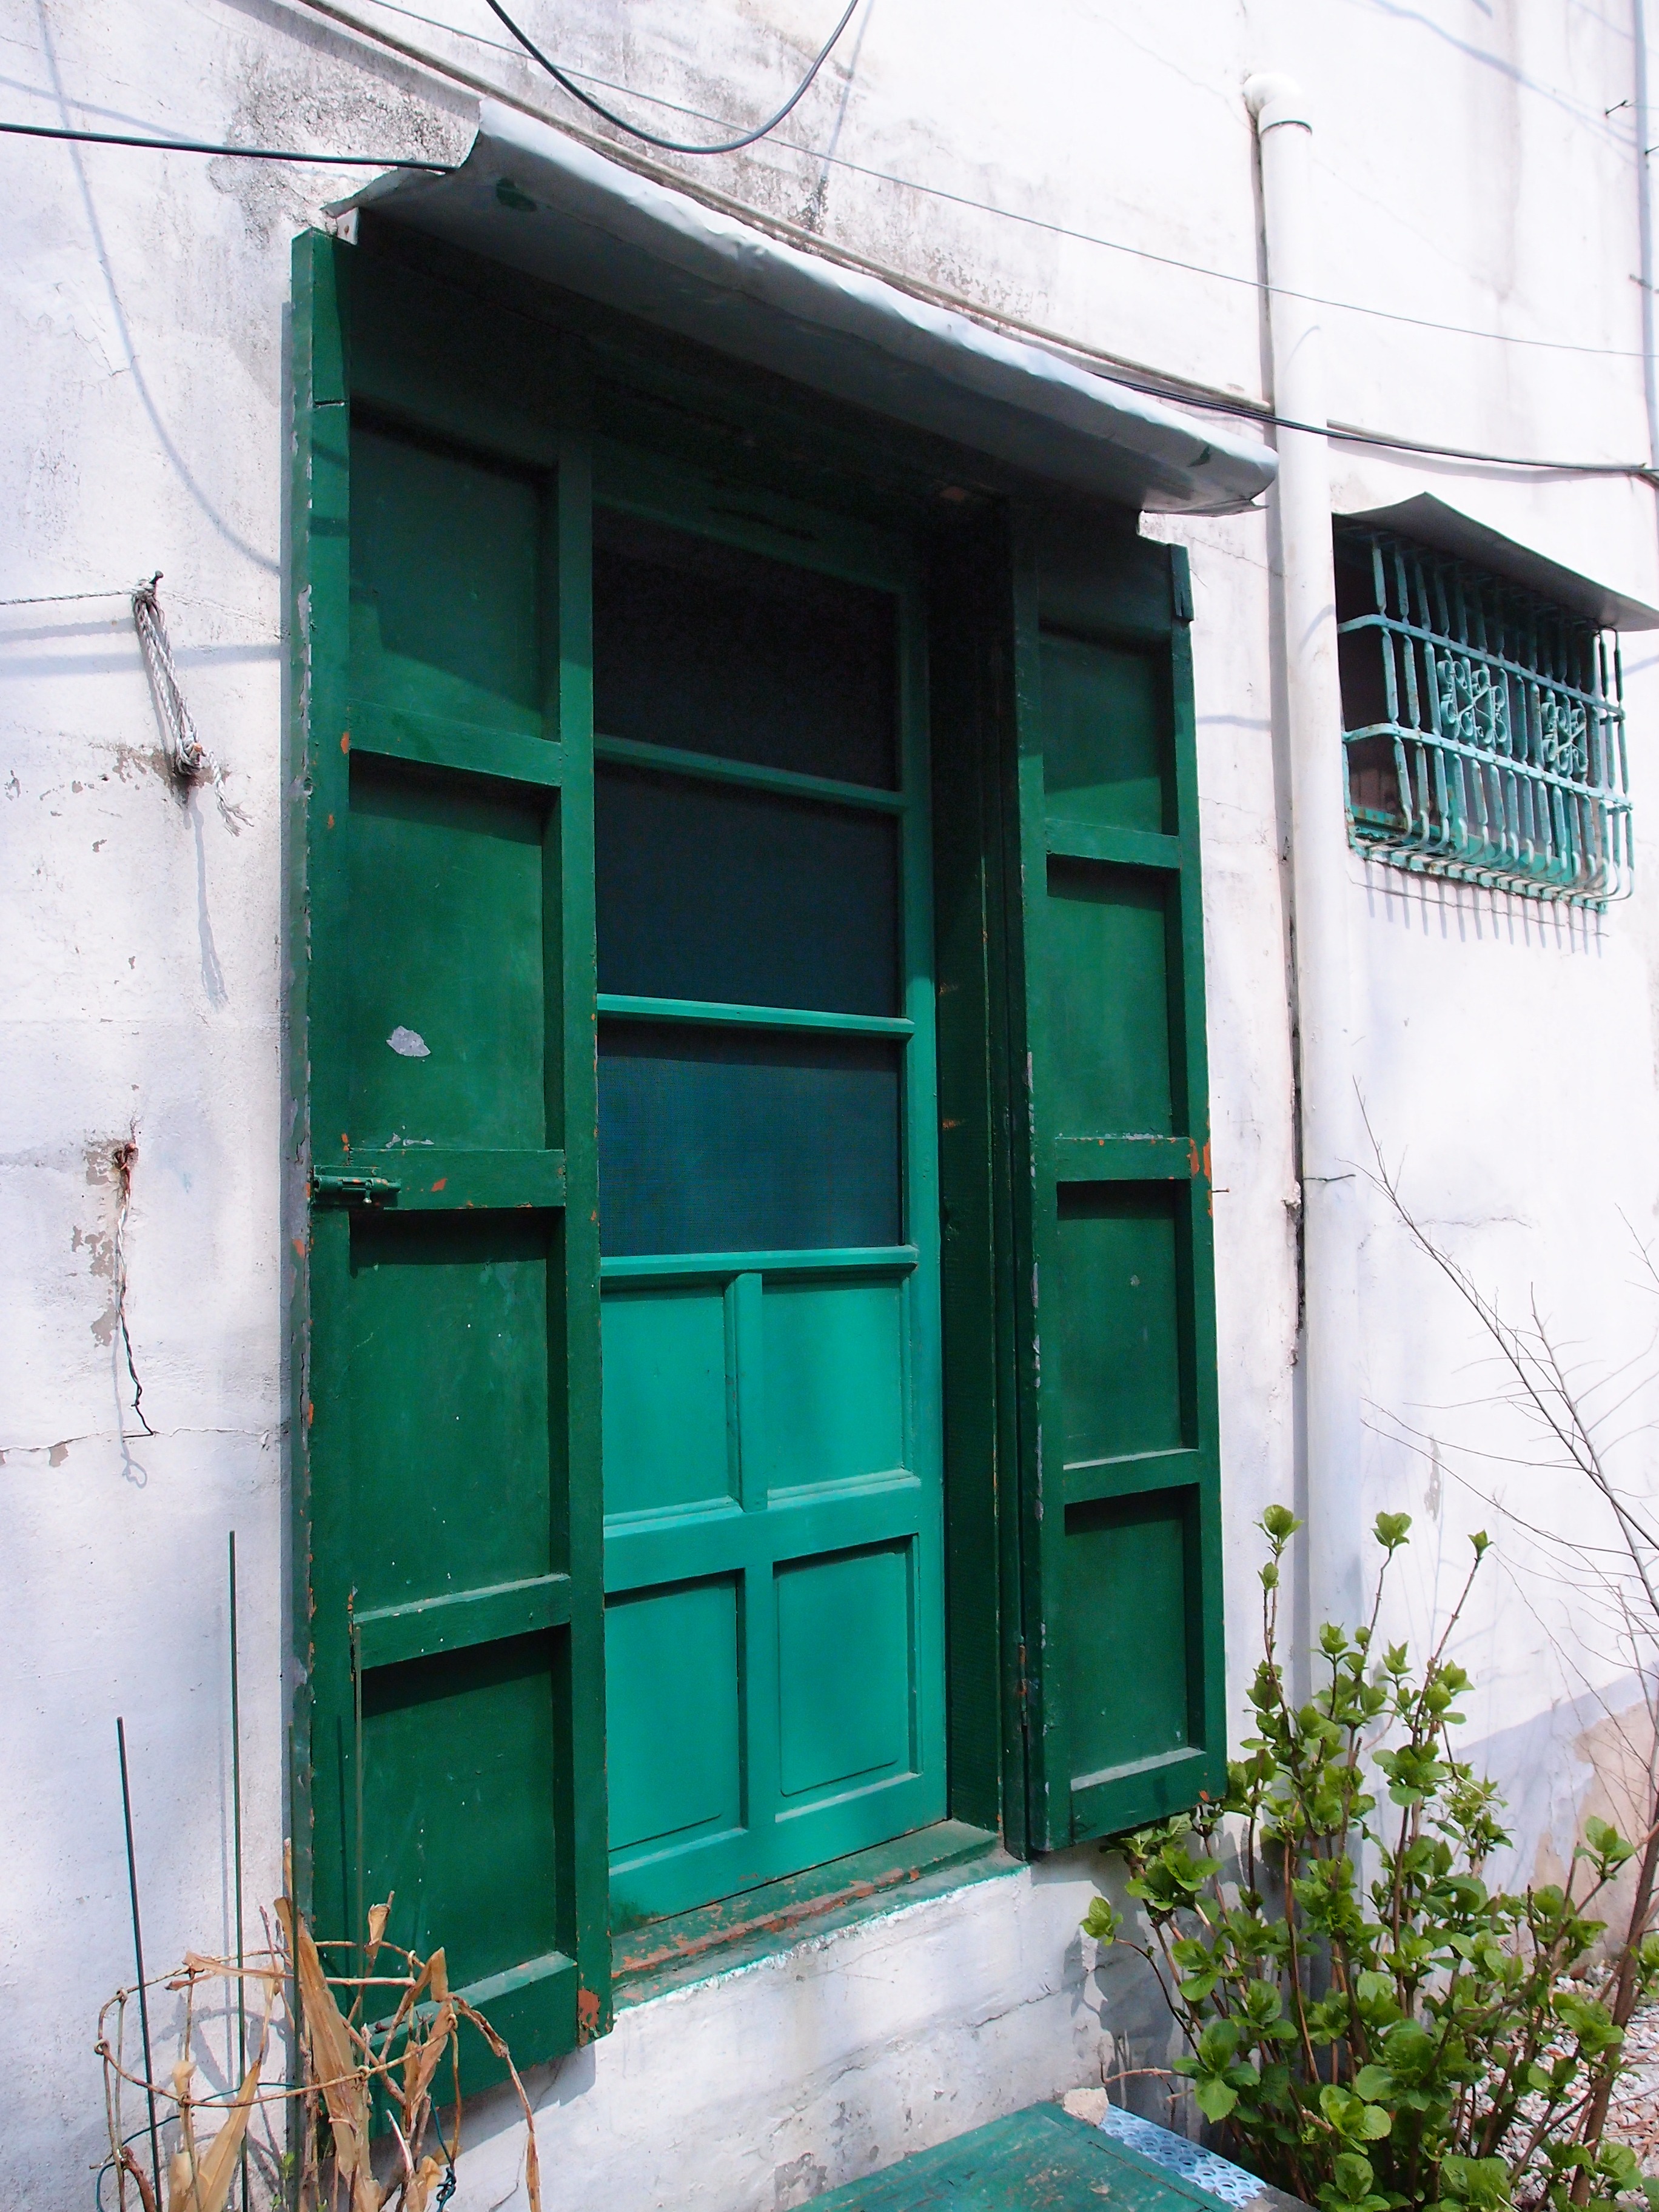
architecture, house, window, home, wall, green, facade, blue, gate, door, old door, neighbourhood, urban area, green door, residential area